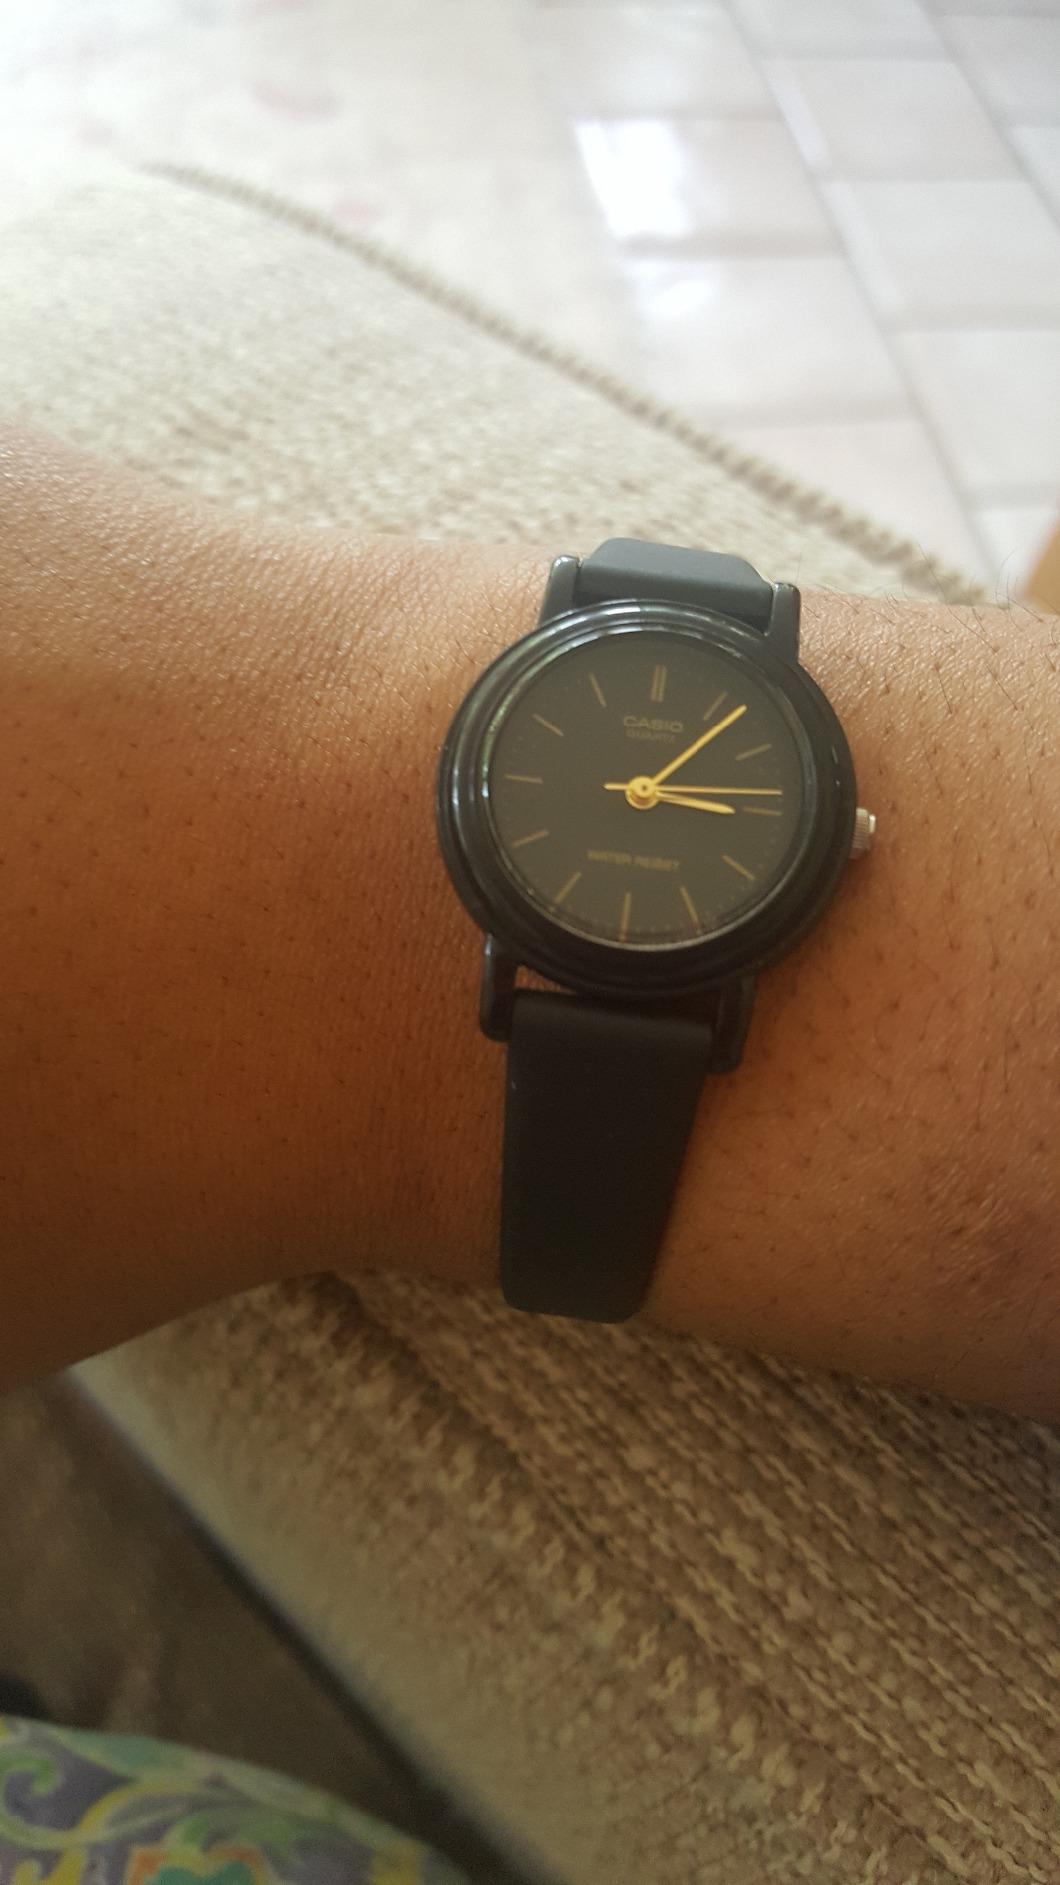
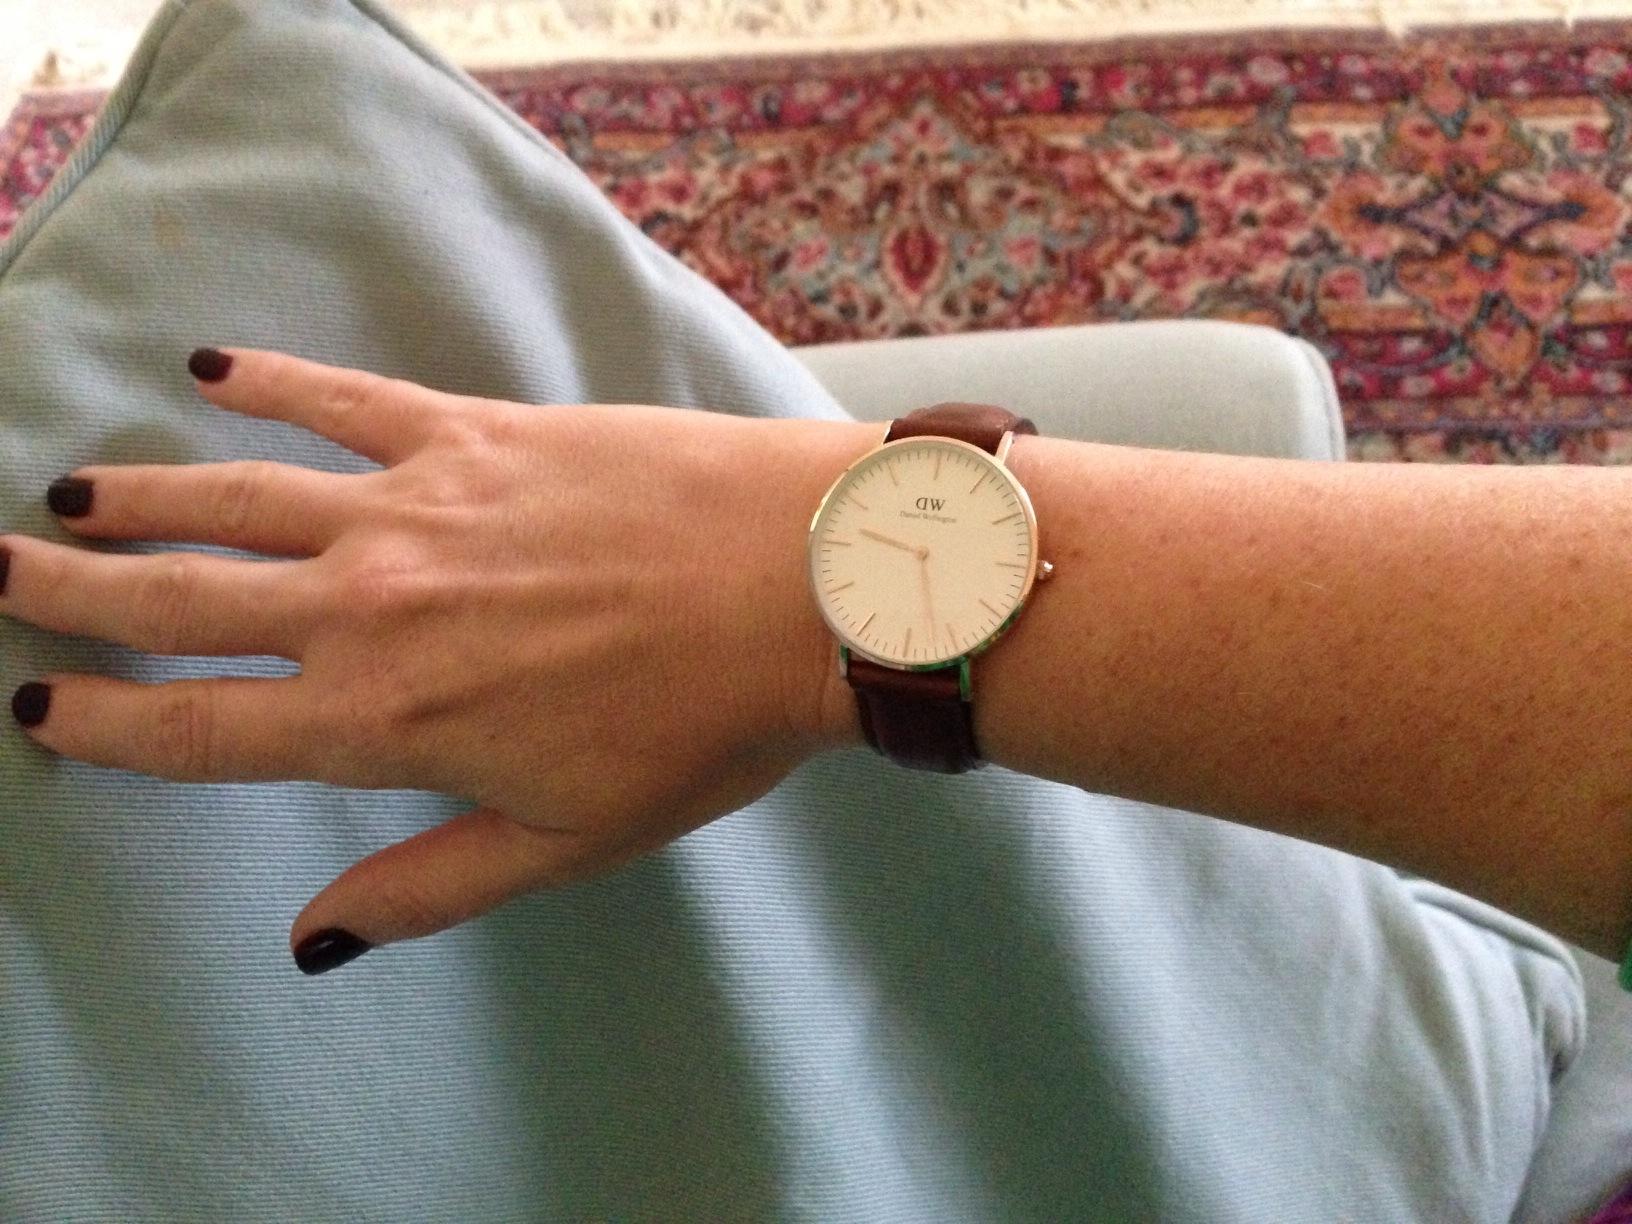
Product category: accessories_watch
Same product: no